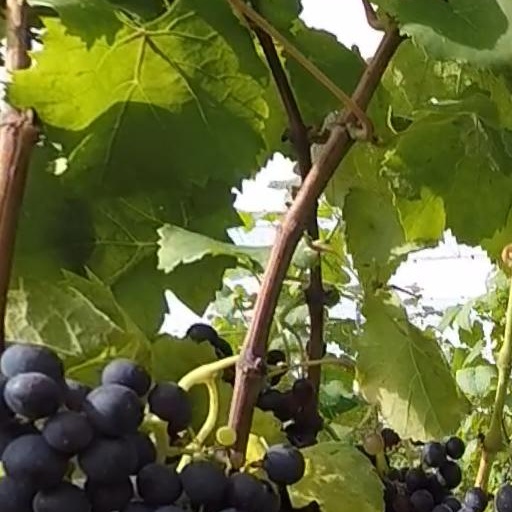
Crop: grape